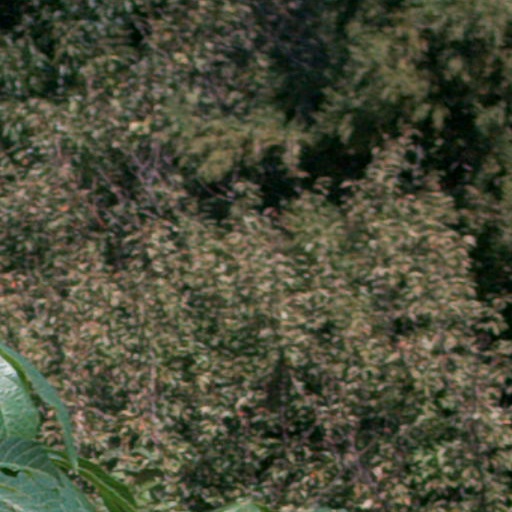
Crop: cassava